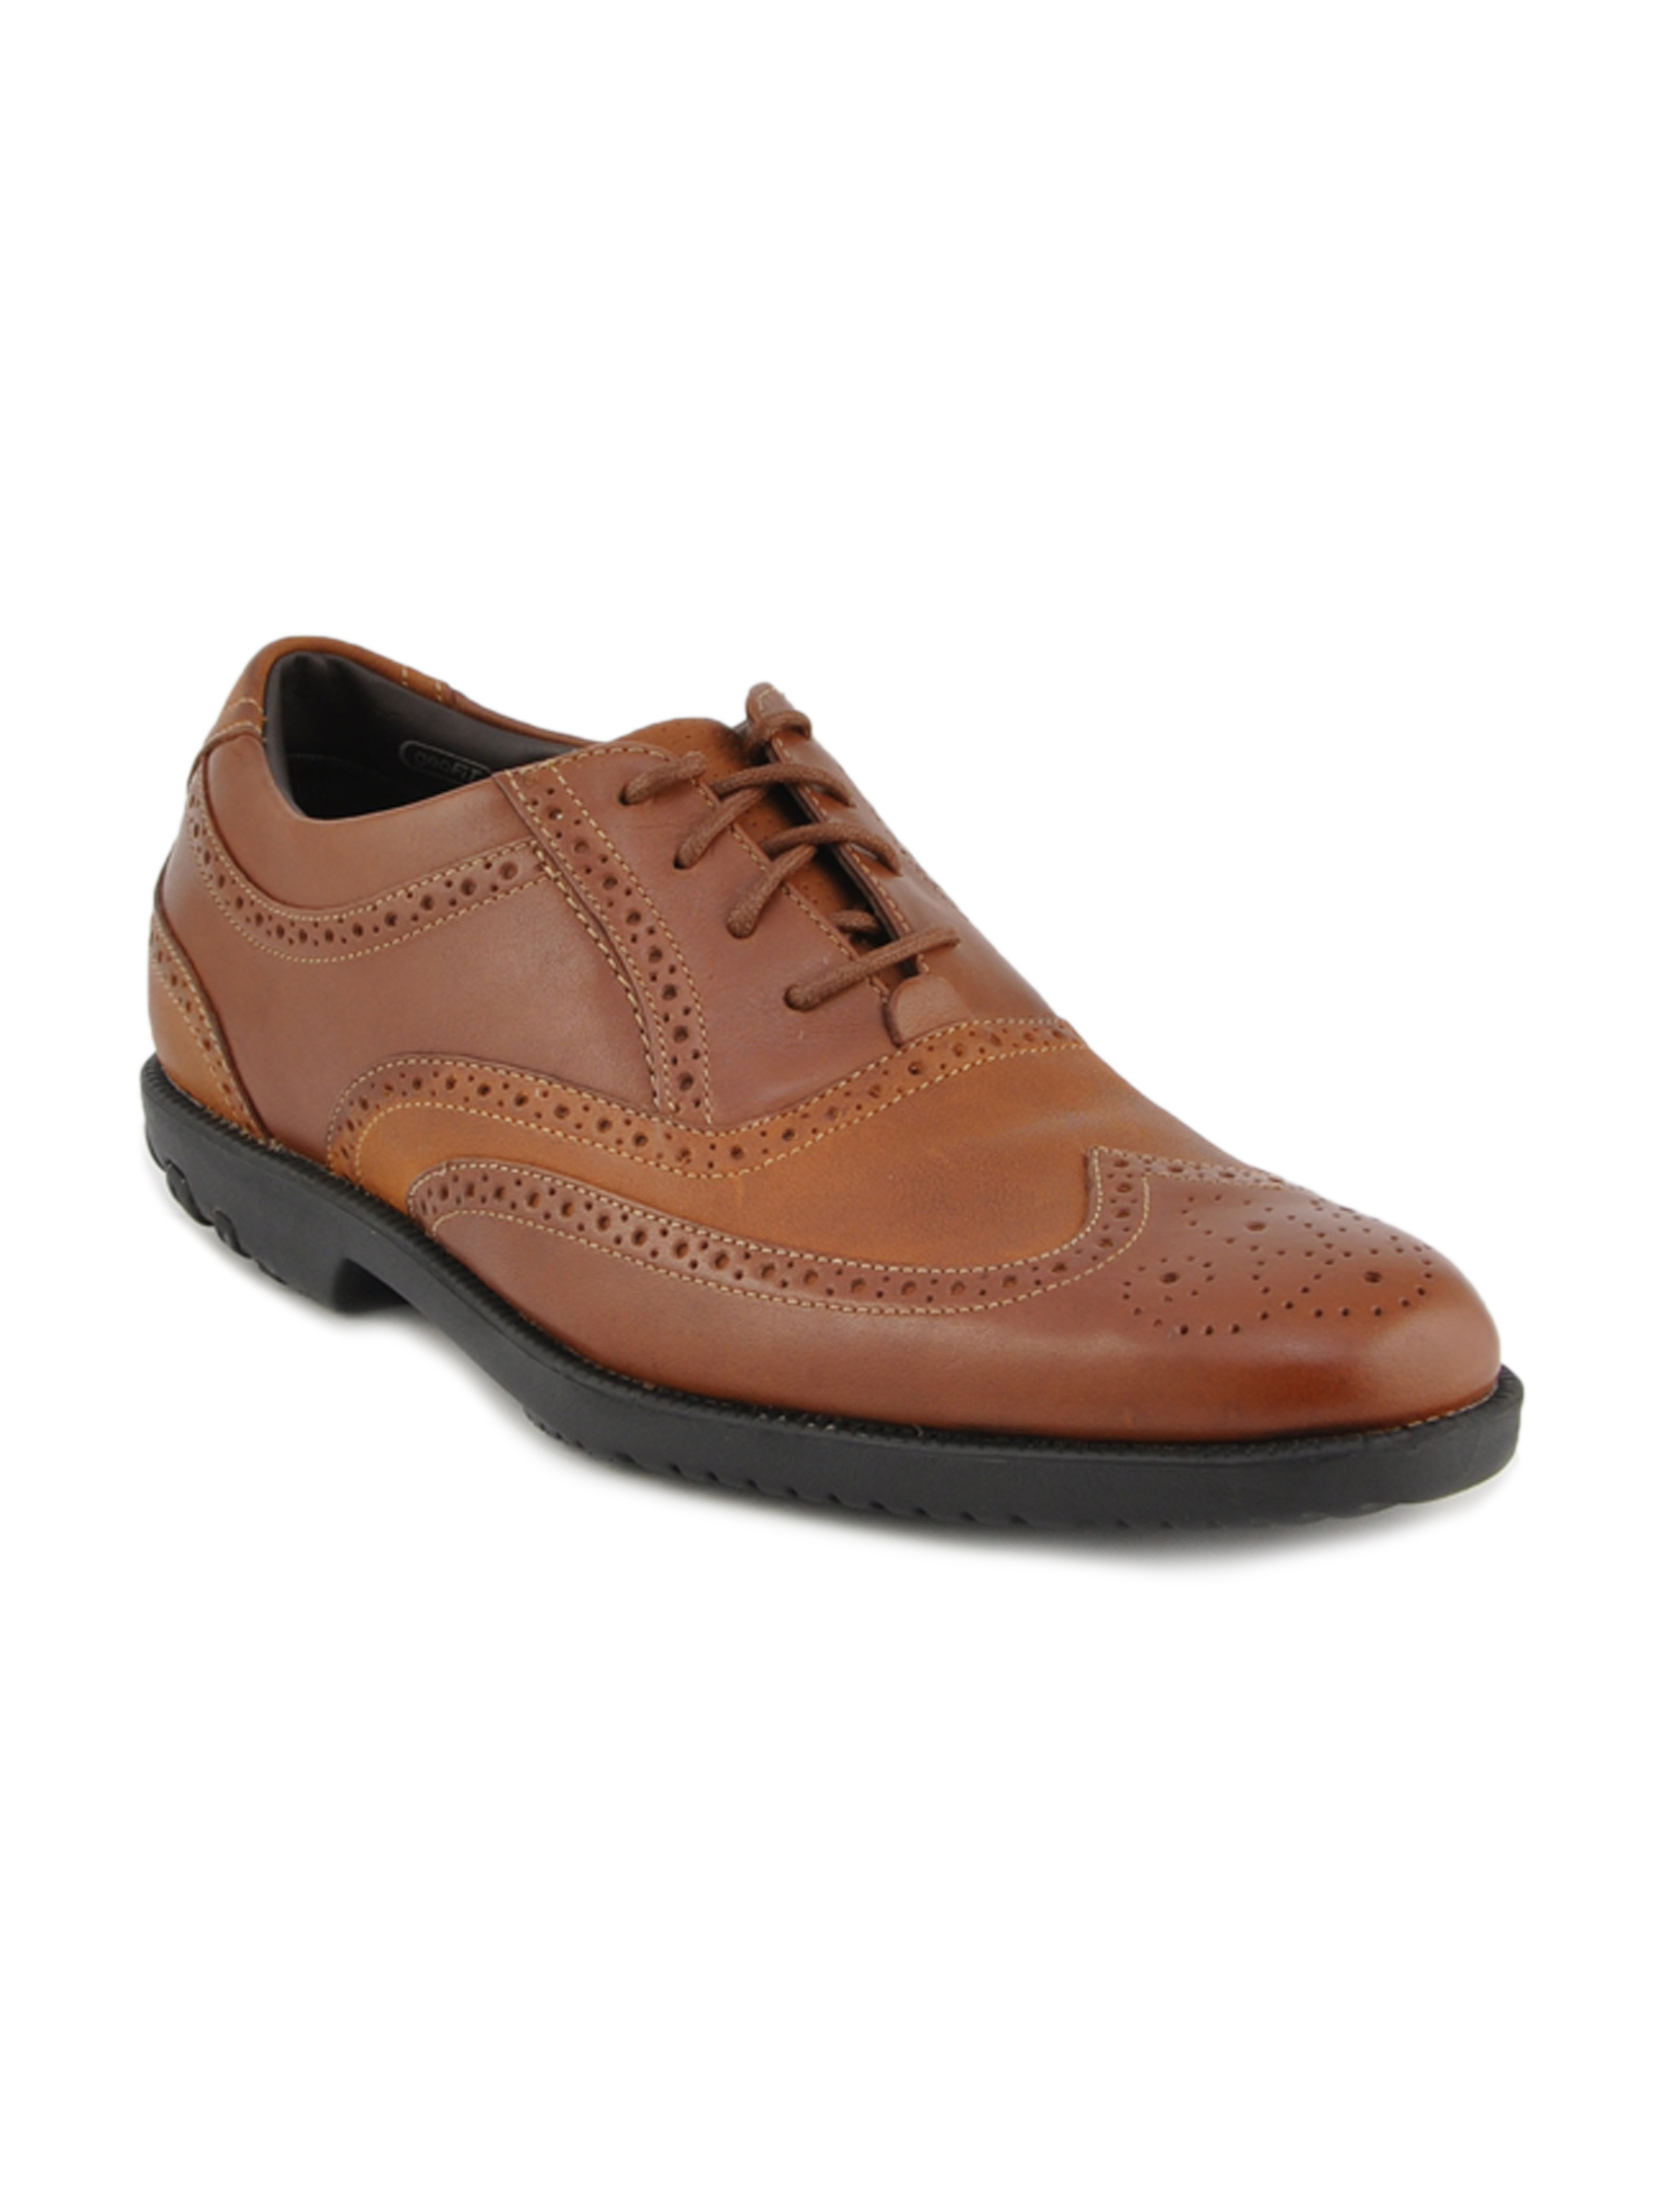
Rockport Men Drsp Wingtip Brown Formal Shoes
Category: Footwear / Shoes / Formal Shoes
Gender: Men
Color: Brown
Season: Fall 2011
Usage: Formal